Kleinich

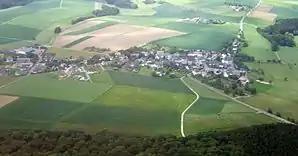
Kleinich from the air

Kleinich is an "Ortsgemeinde" – a municipality belonging to a "Verbandsgemeinde", a kind of collective municipality – in the Bernkastel-Wittlich district in Rhineland-Palatinate, Germany.